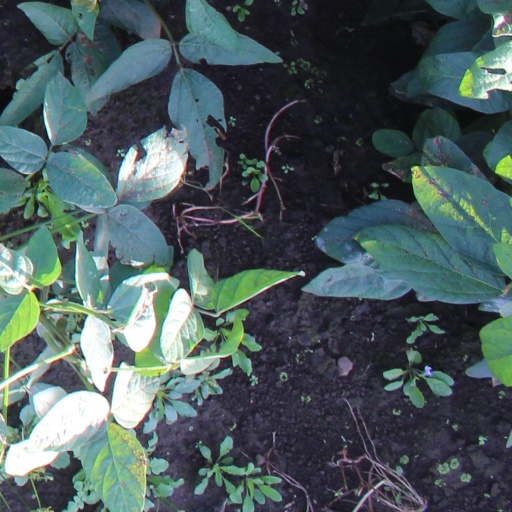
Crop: soybean